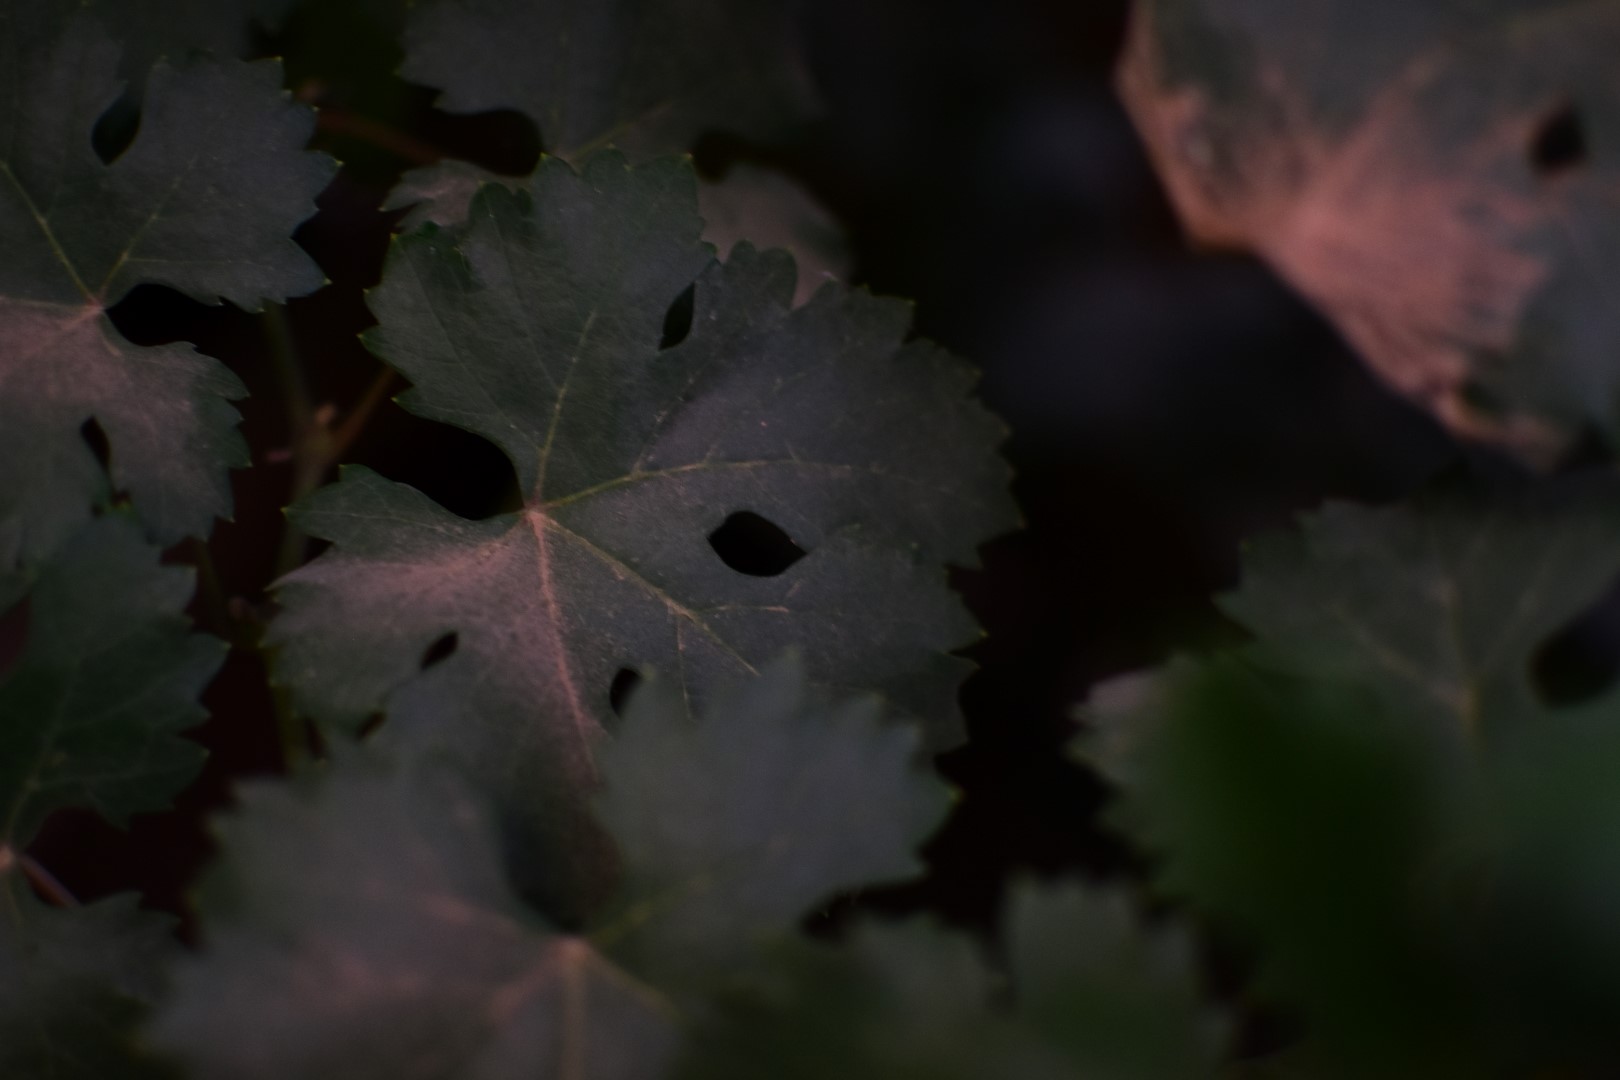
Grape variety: Aswud Balad